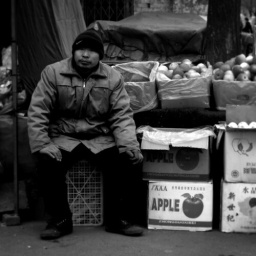
a fruit vendor near the small 'northern' market